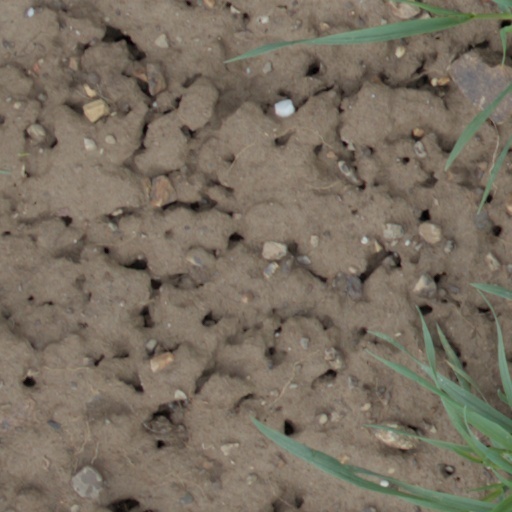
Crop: wheat